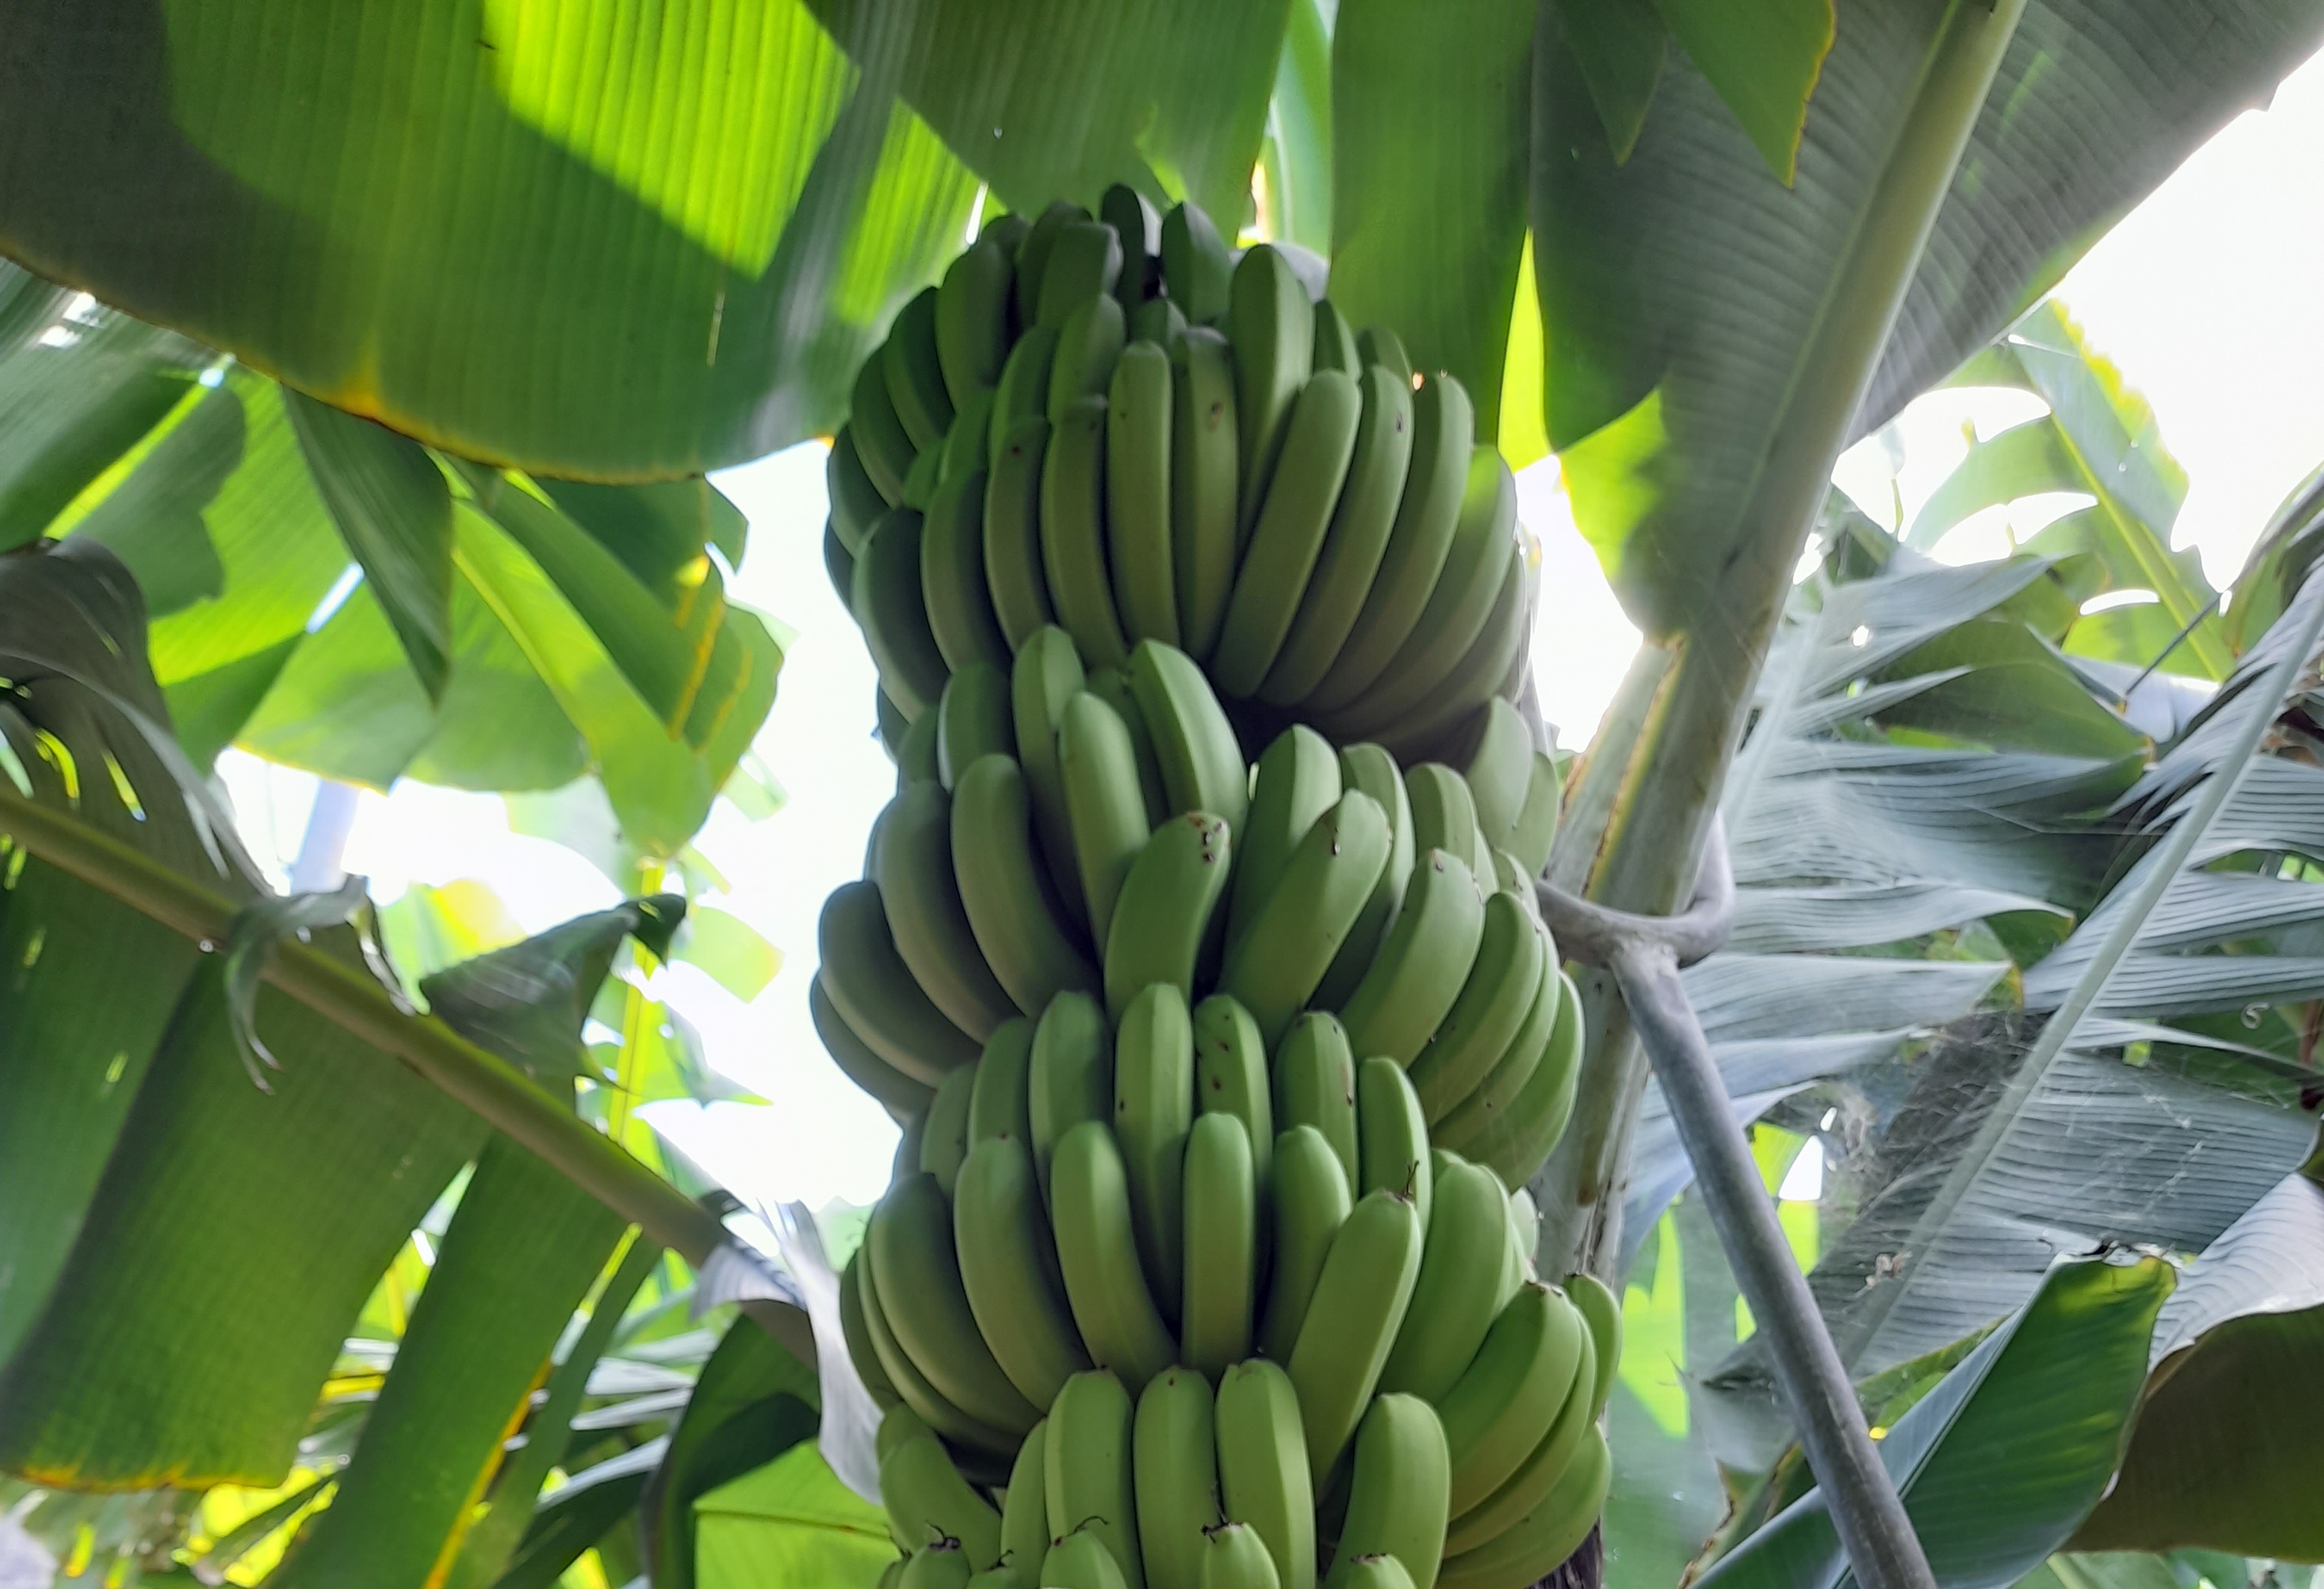
Label: Keep